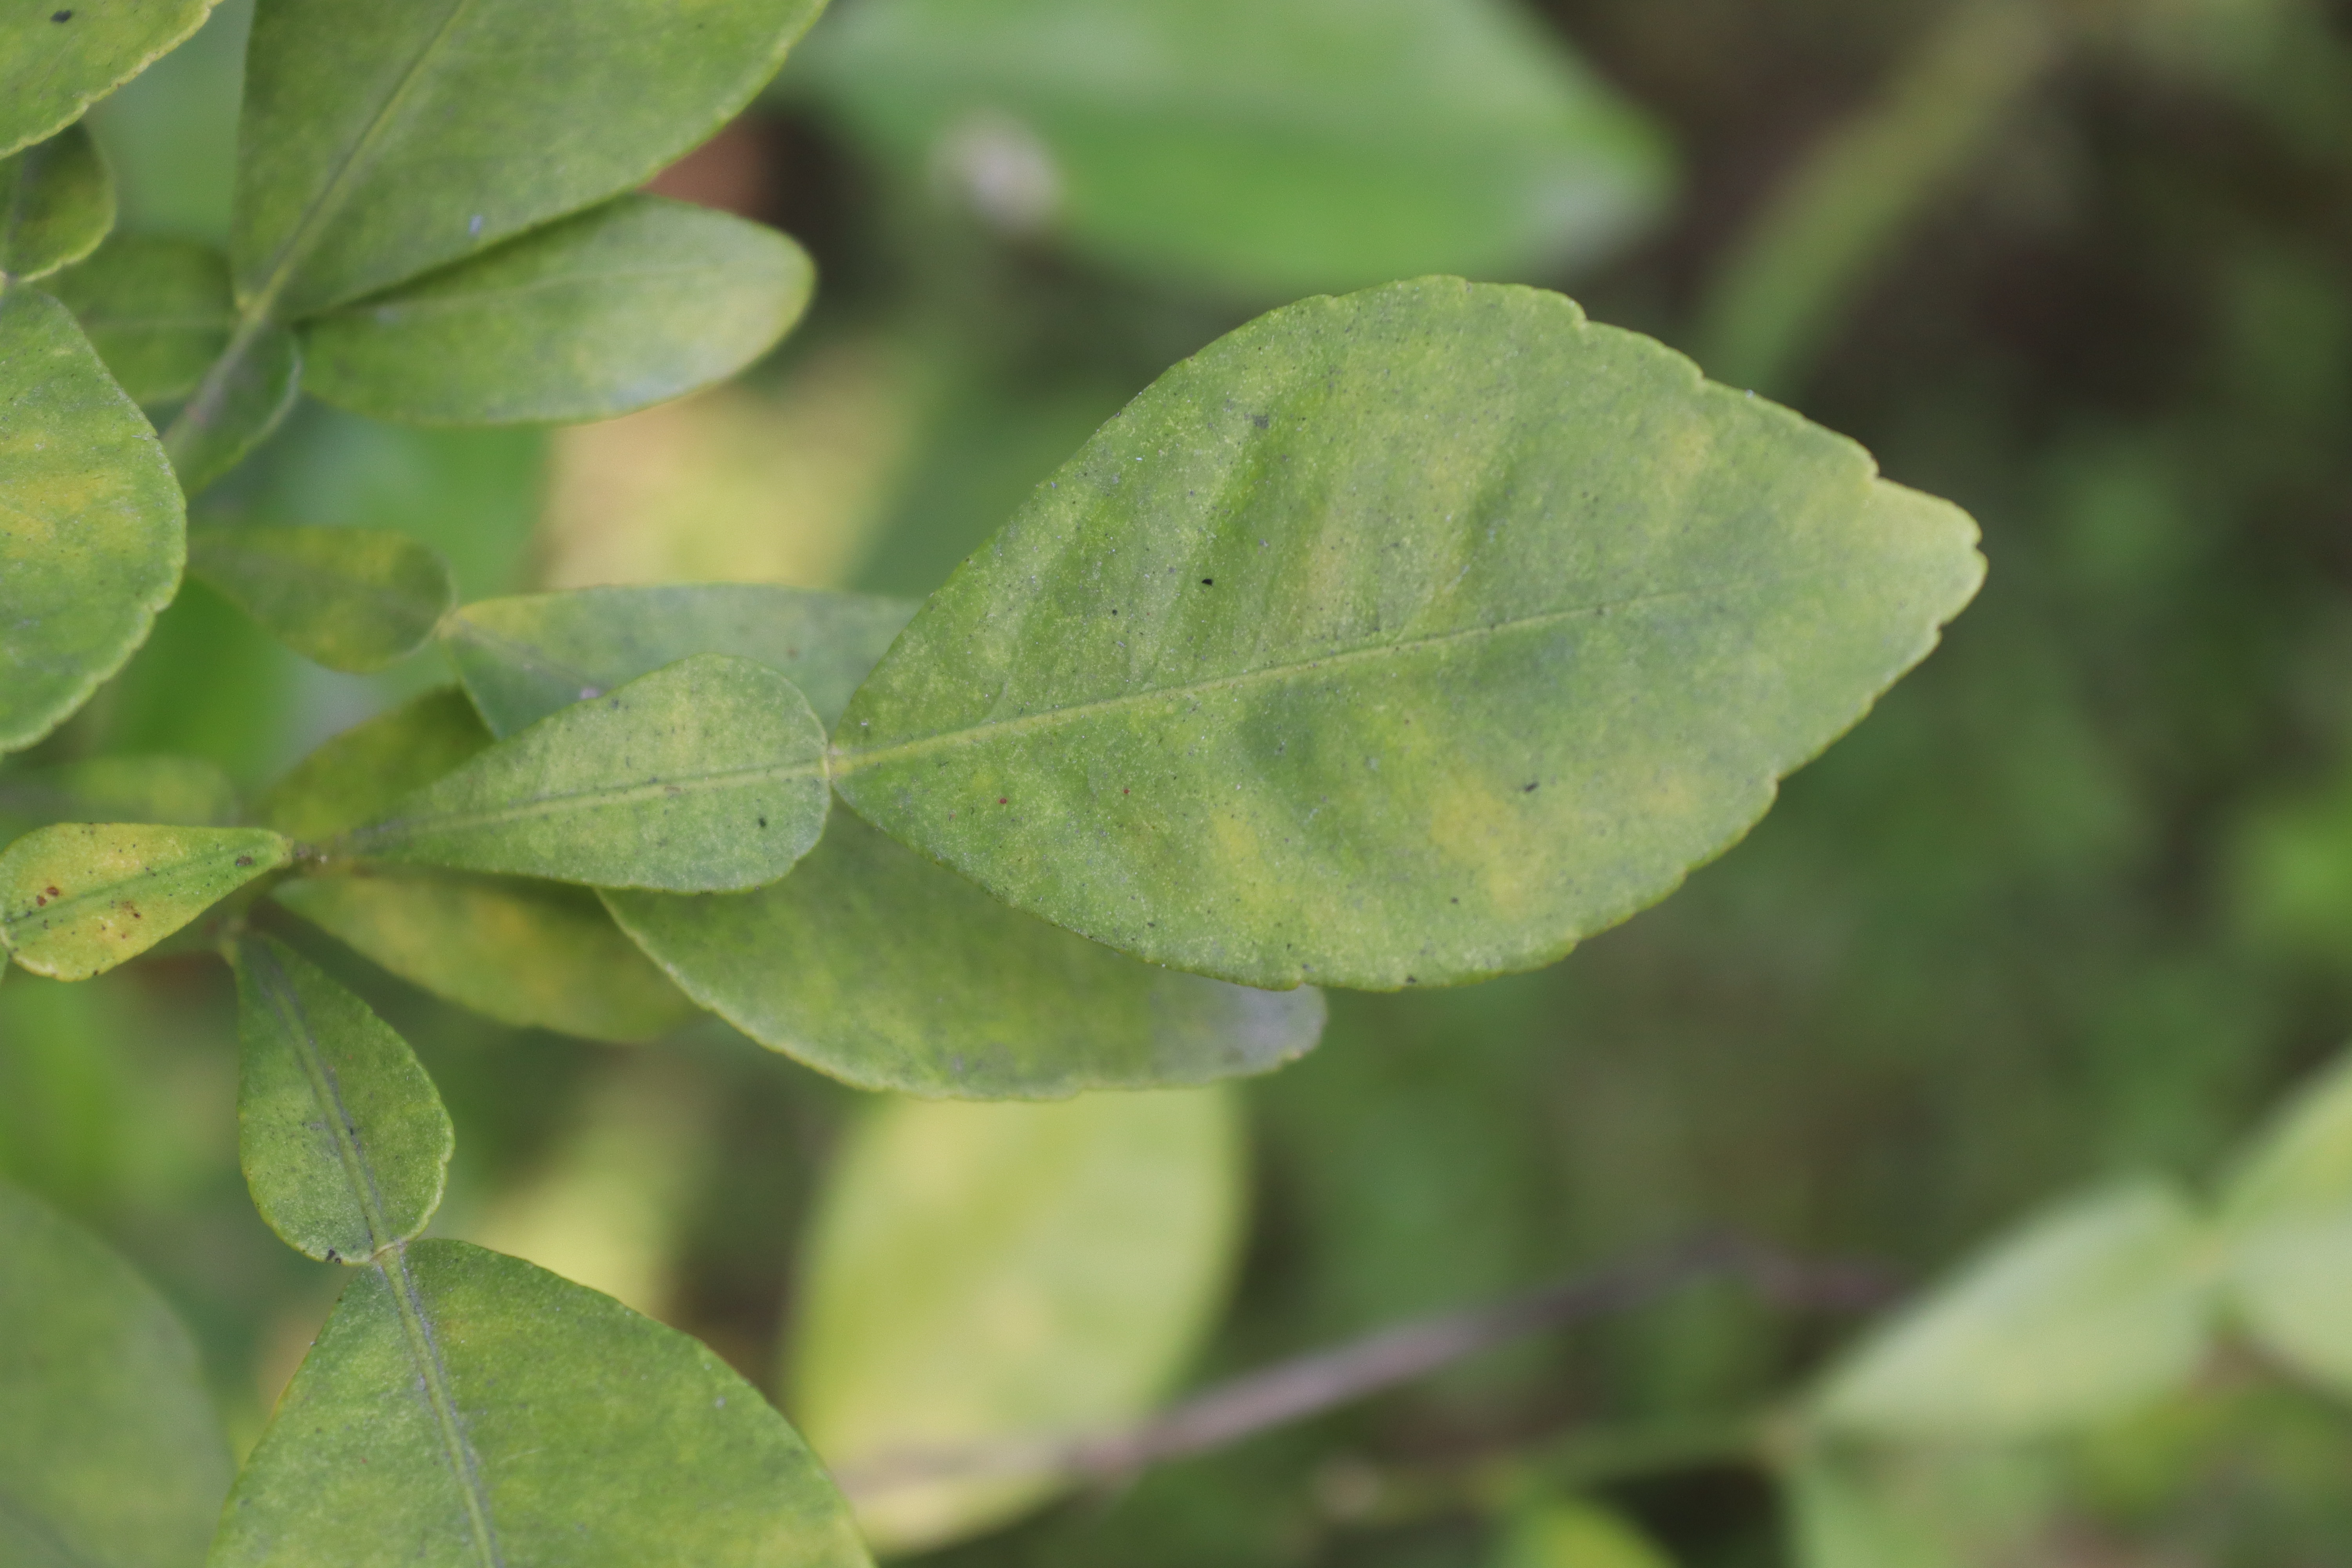
Mandarin leaf variety: Nagpuri